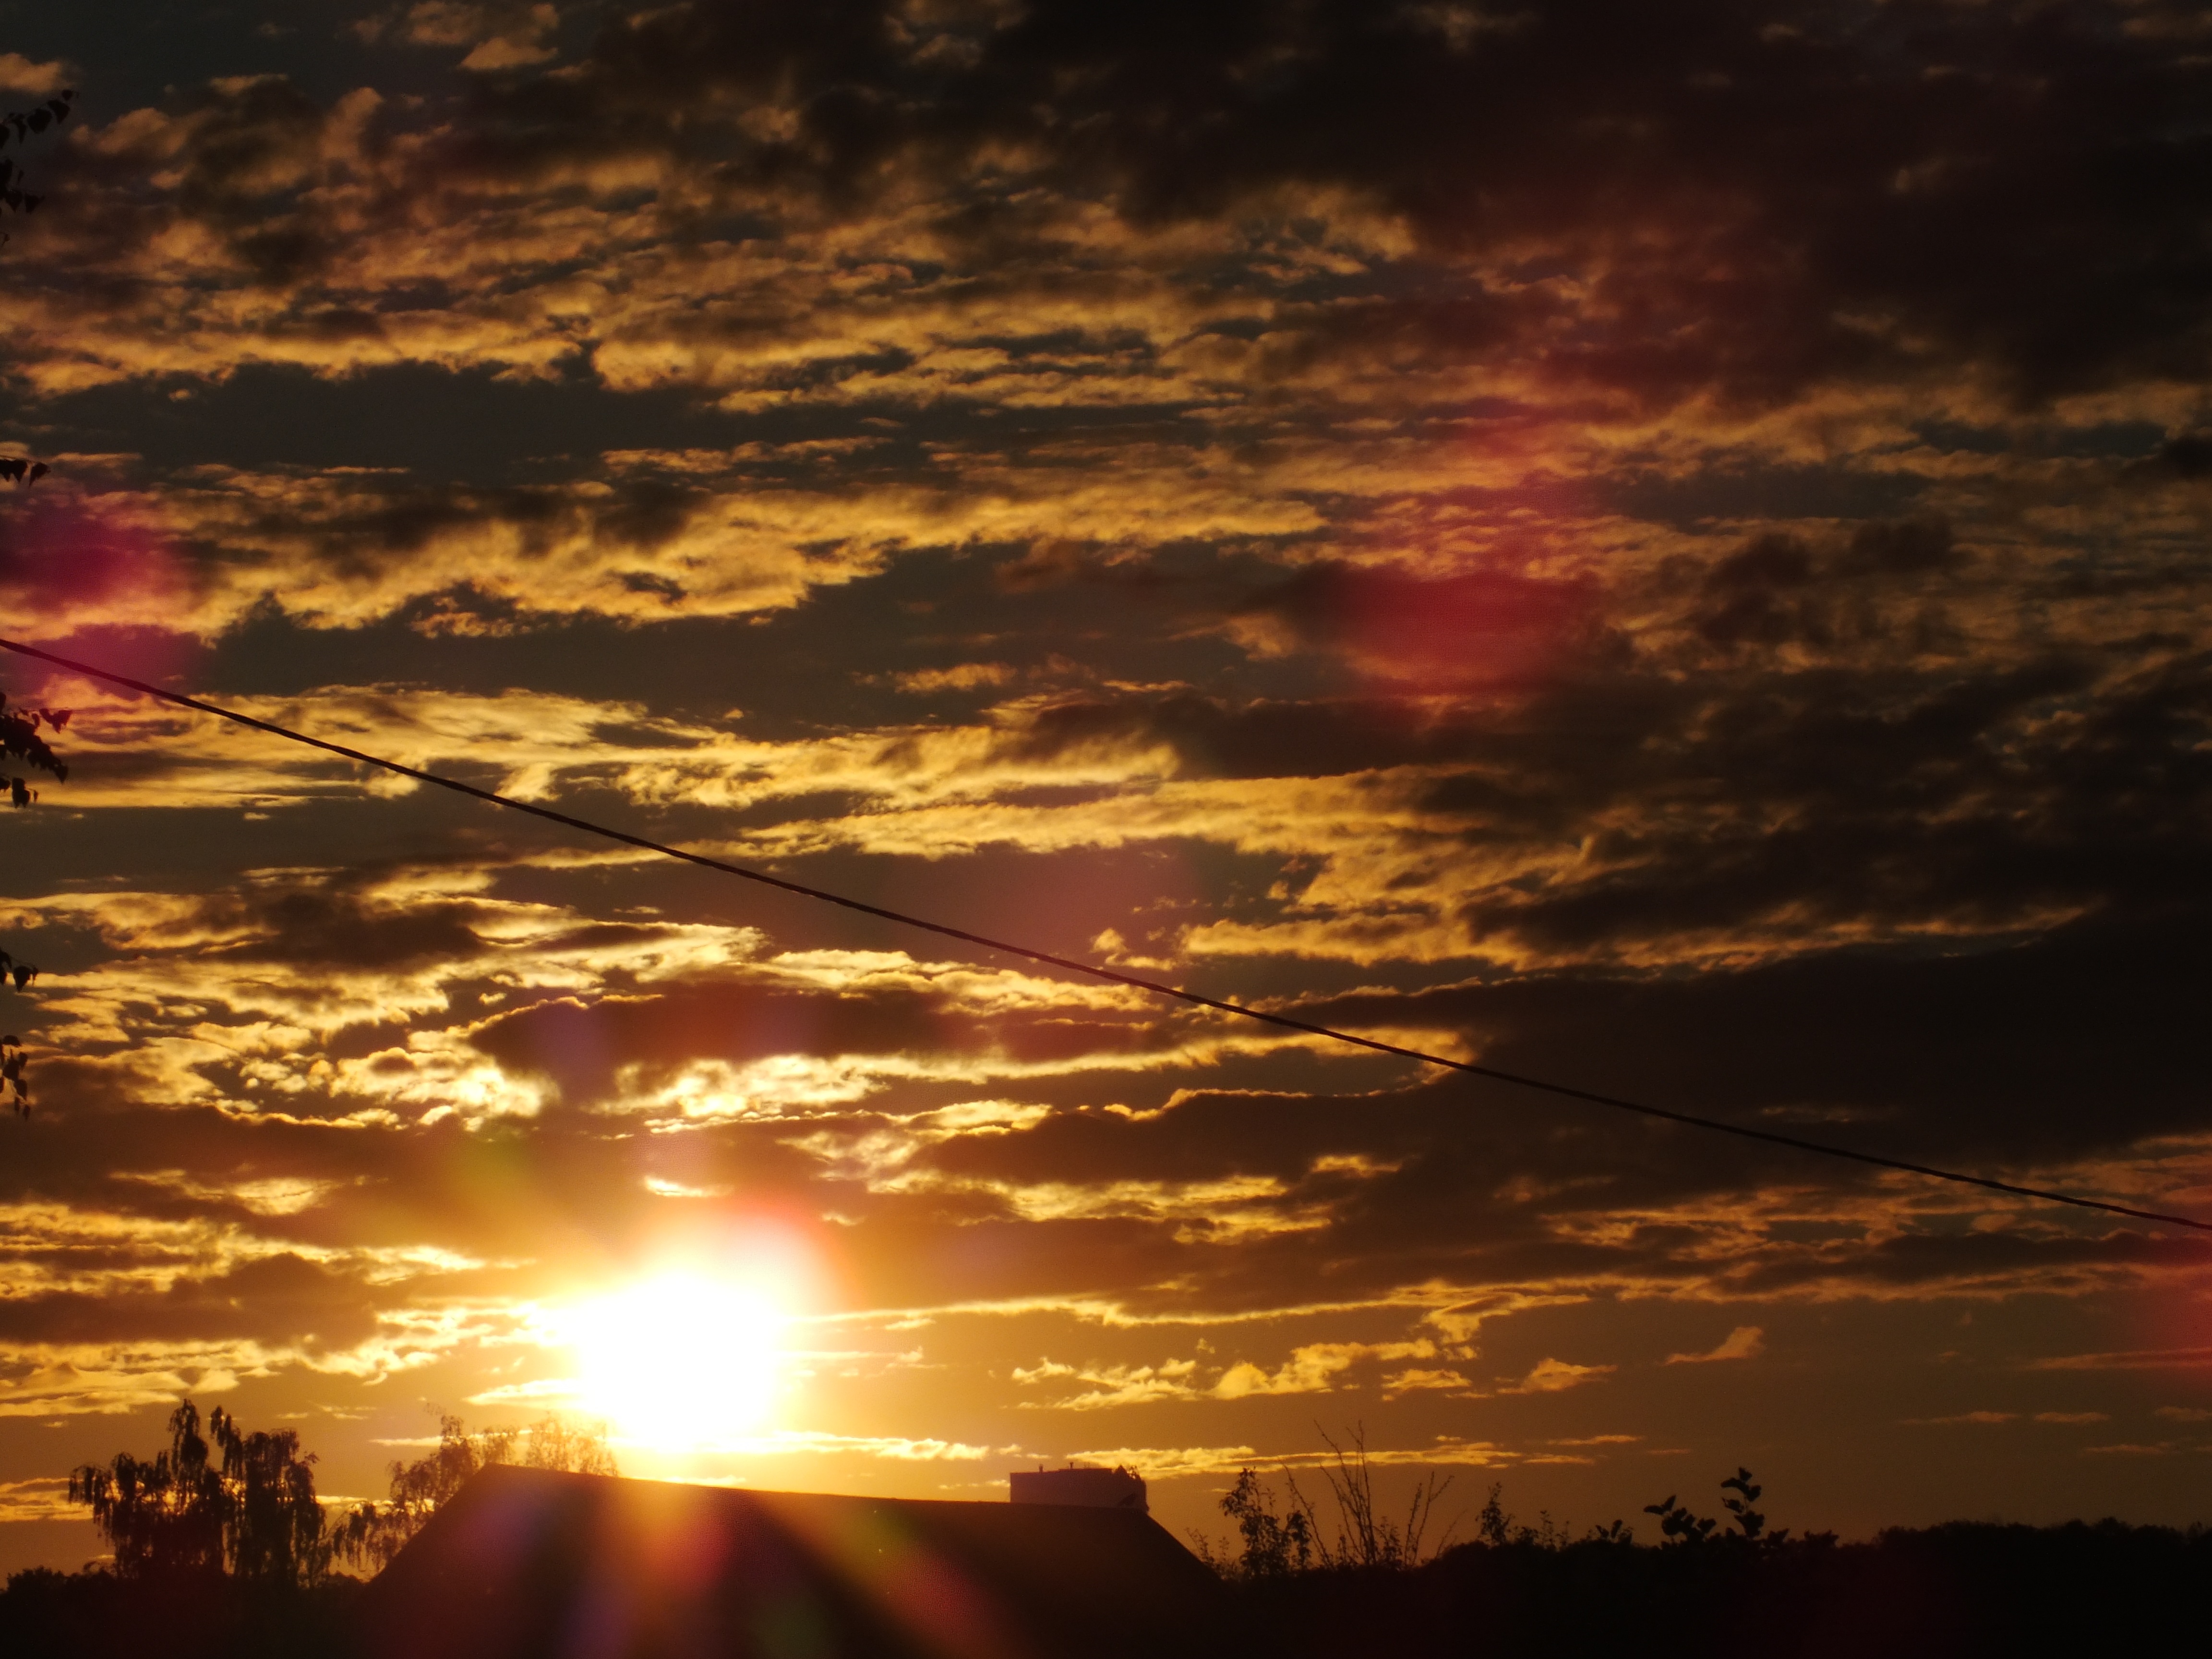
horizon, cloud, sky, sun, sunrise, sunset, sunlight, morning, dawn, atmosphere, summer, dusk, evening, clouds, afterglow, red sky at morning